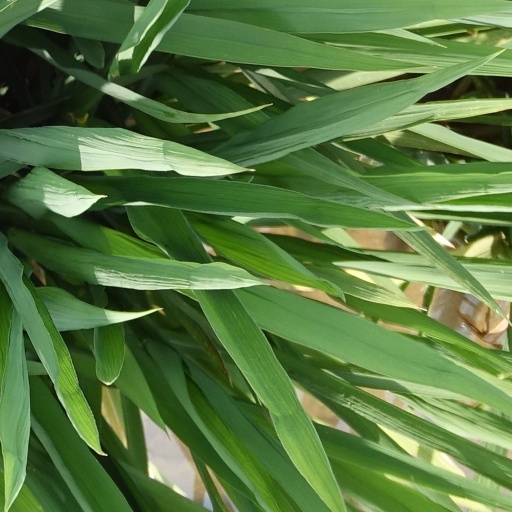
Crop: rice